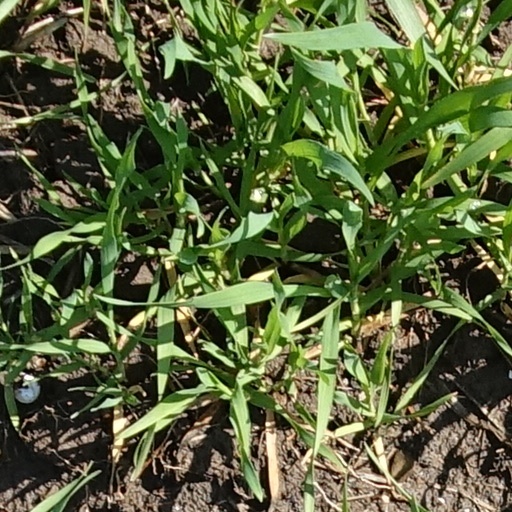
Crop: wheat